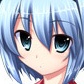
Portrait style: Anime Portrait